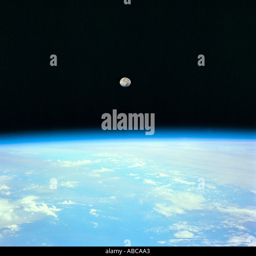
earth from space showing the moon rising over the globe